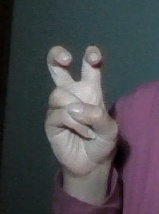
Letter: toot